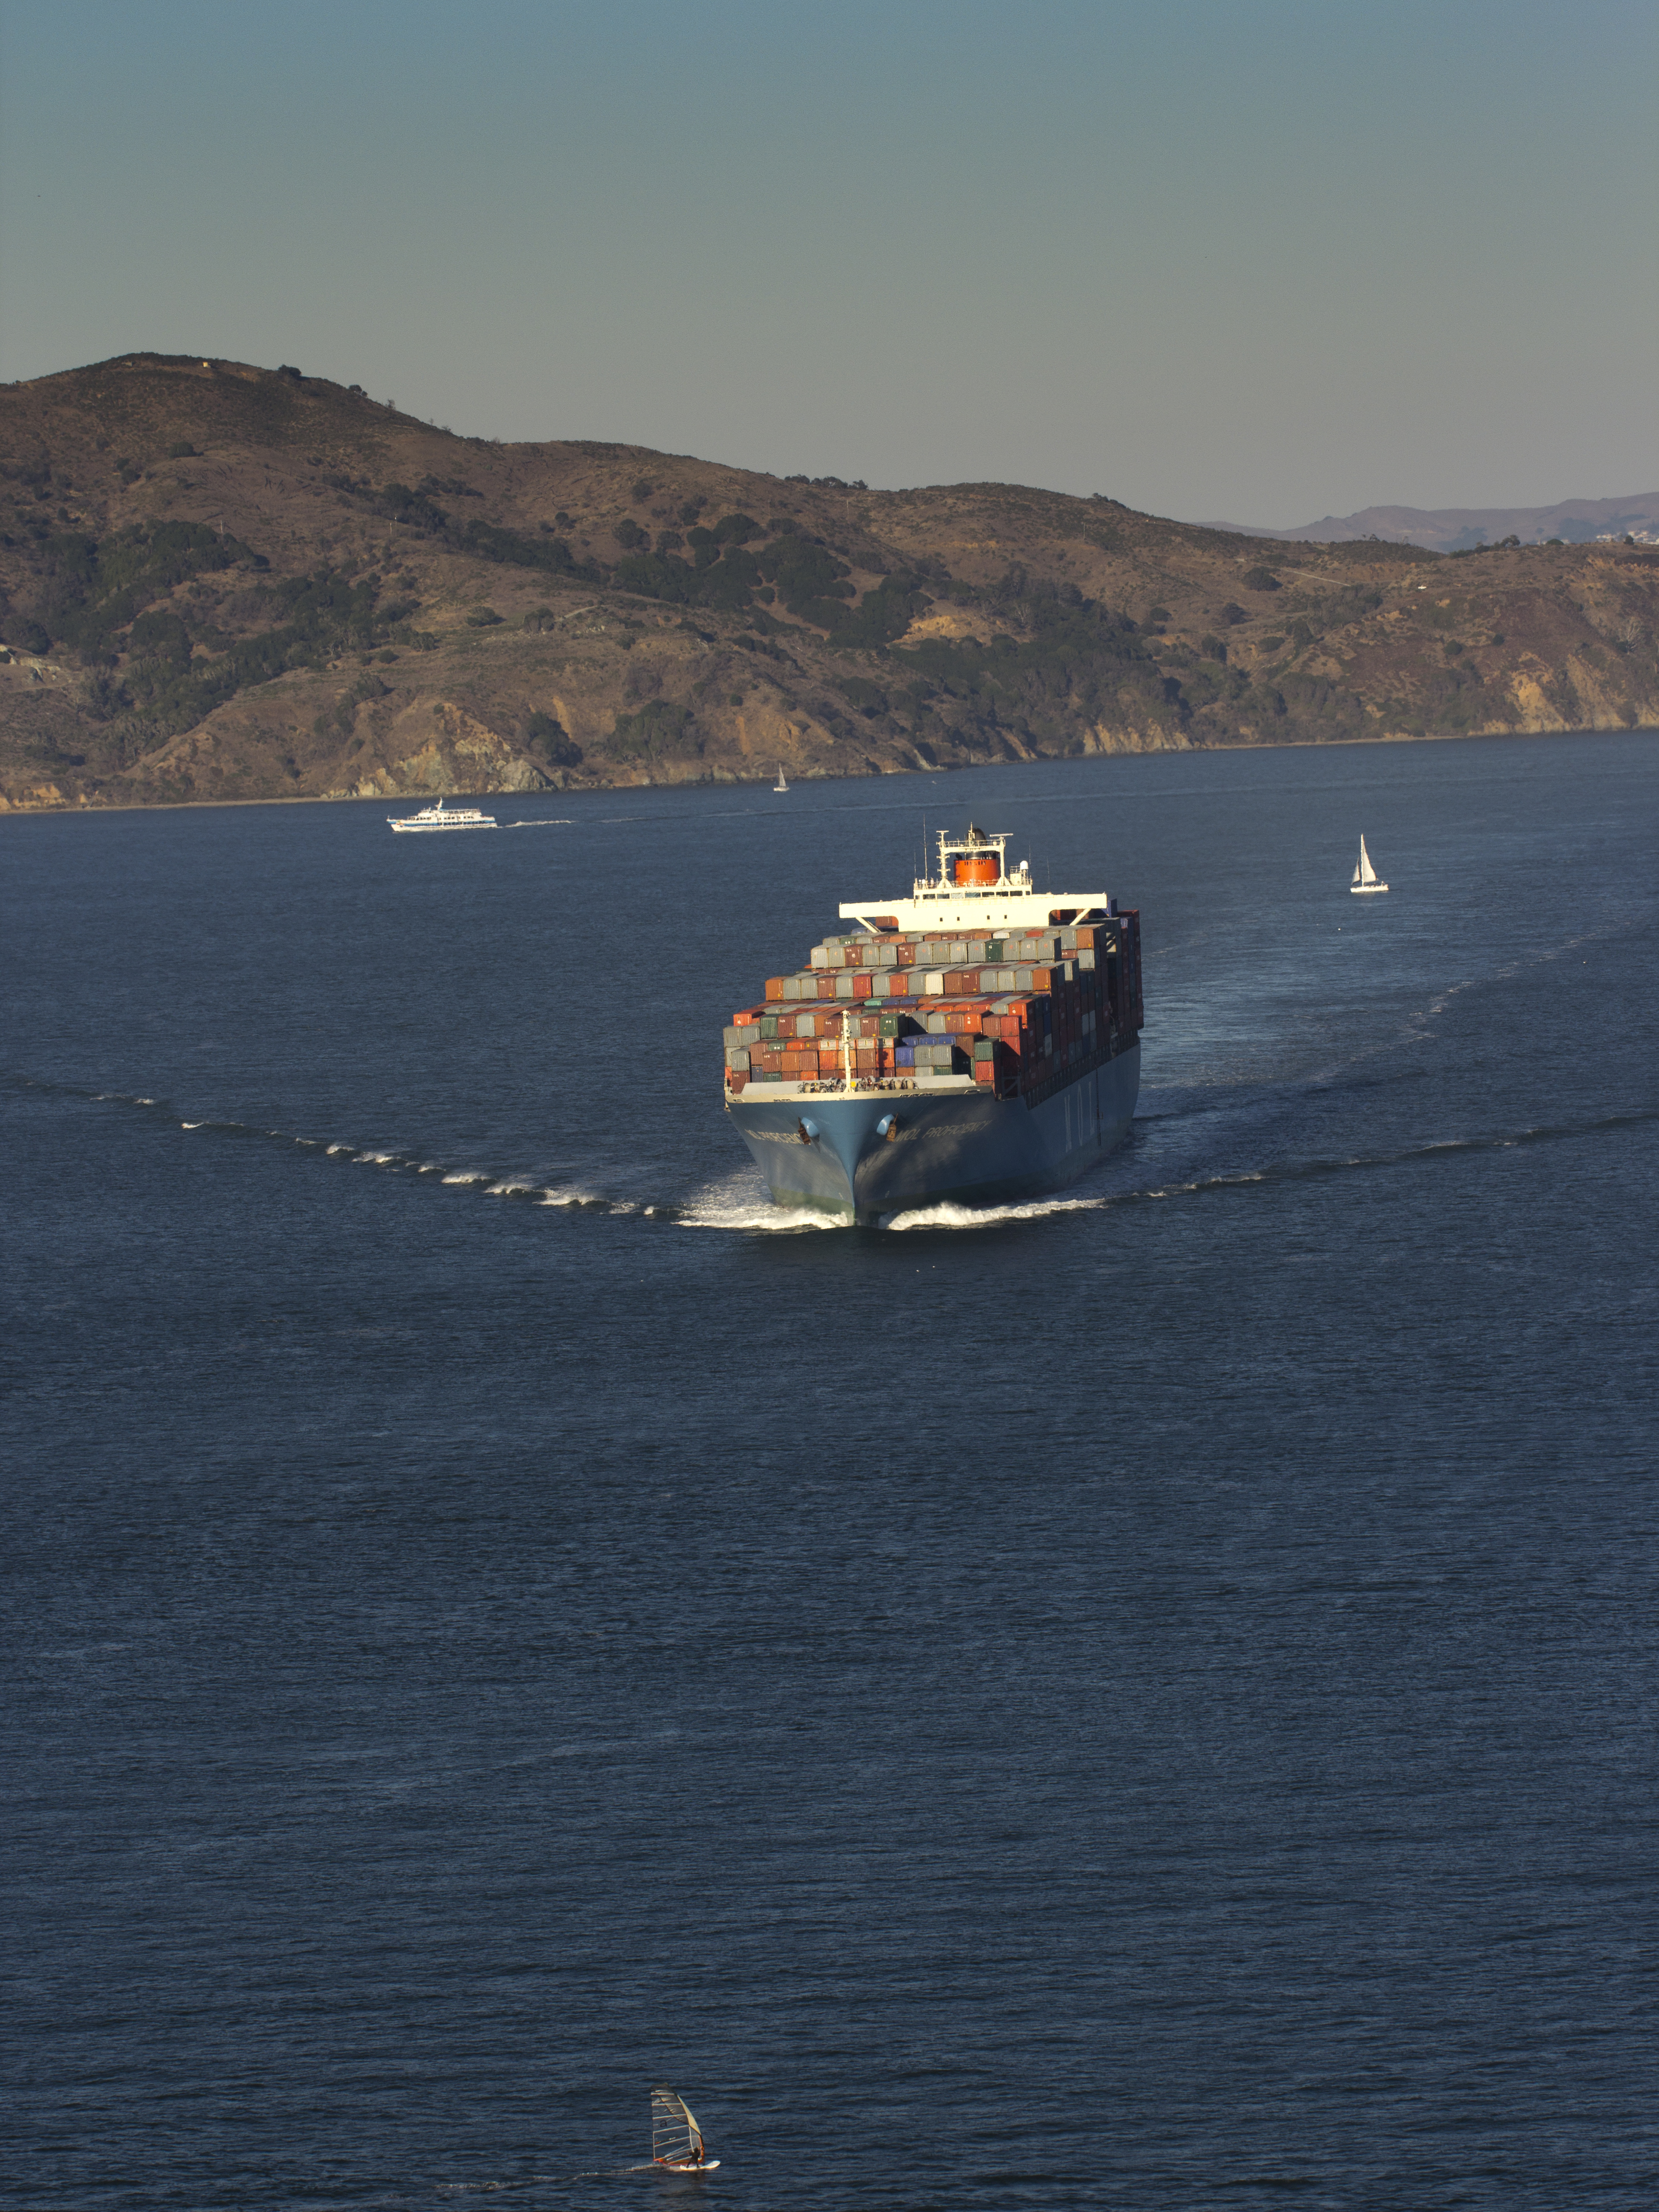
sea, coast, ocean, boat, ship, vessel, vehicle, bay, harbor, cargo ship, waterway, body of water, ferry, goldengatebridge, cargo, containers, cargoship, channel, freighter, containership, watercraft, proficiency, passenger ship, molproficiency, freight transport